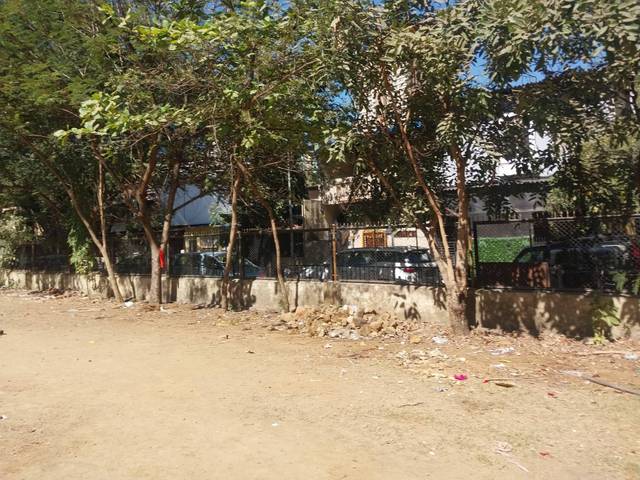
Region: India
Coordinates: 19.166, 72.845